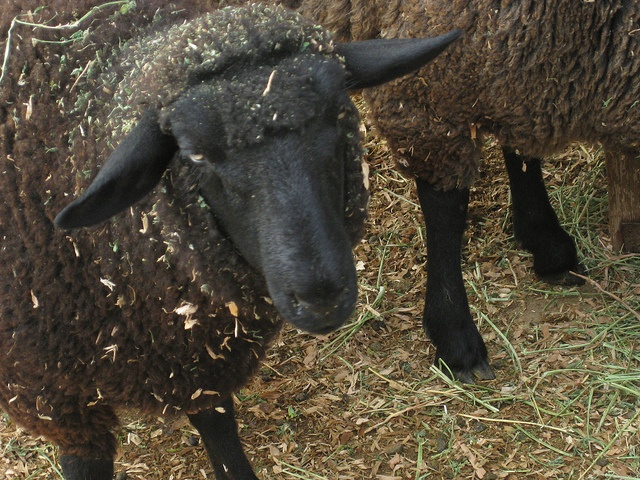
A couple of sheep standing on top of dry grass.
Two dark sheep next to each other wit hay on the ground
a close up of two black sheep
Dark woolen sheep standing in field with grasses and sawdust.
Black sheep in hay and shavings, after lying down.